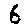
Label: 6